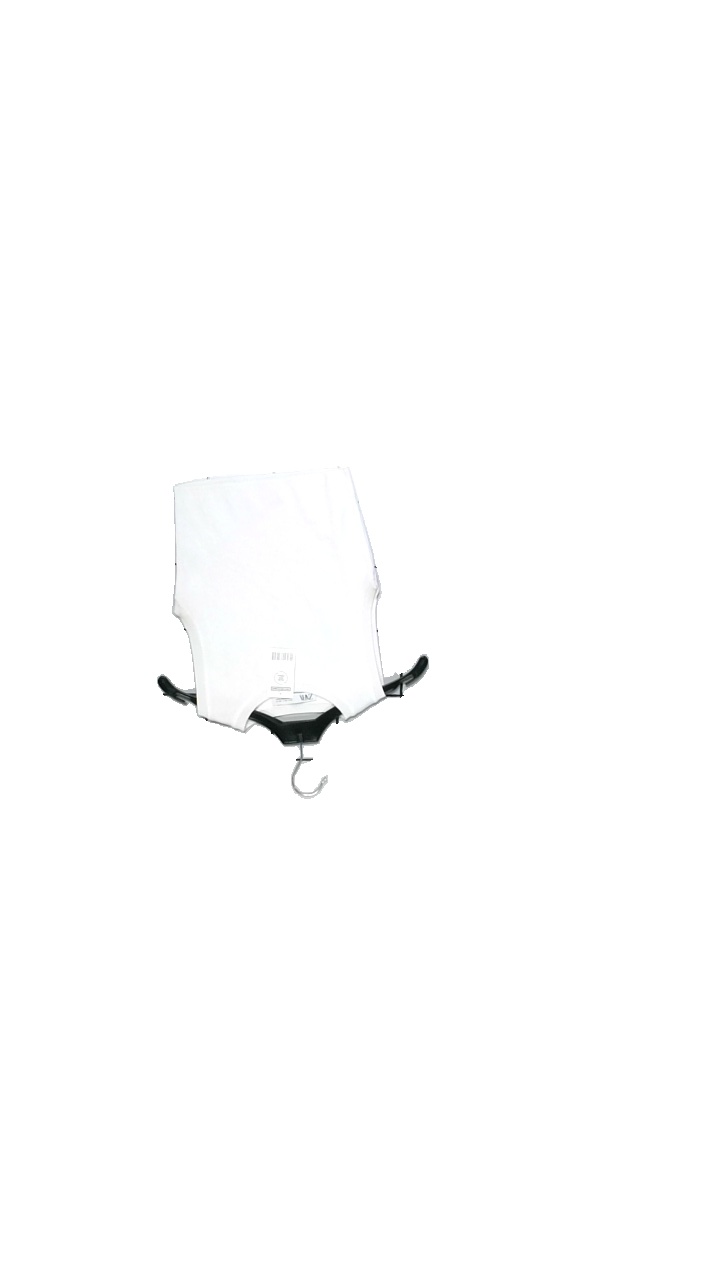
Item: Vest (Ladies)
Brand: Zara
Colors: White
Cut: Cropped
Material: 69% Viscose, 31% Polyamida
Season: Summer
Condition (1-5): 2
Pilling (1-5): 2
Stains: Minor
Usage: Reuse
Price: <50